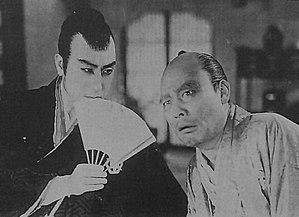
L'Espion Akanichi Kakita est un film japonais écrit et réalisé par Mansaku Itami, sorti en 1936, adapté d'une nouvelle de Naoya Shiga.